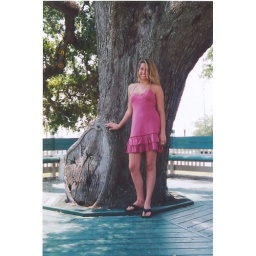
Robyn at the tree in Biloxi, MS with the white bench around it. Mother's Day, 2004